Carl Ward

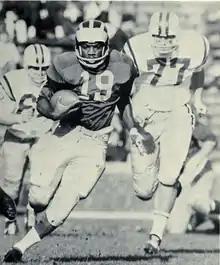
Ward in 1964

Carl Davis Ward (born July 26, 1944) is an American former professional football player in the National Football League (NFL). He played college football as a halfback for the Michigan Wolverines from 1964 to 1966 before playing in the NFL for the Cleveland Browns and New Orleans Saints from 1967 to 1969.